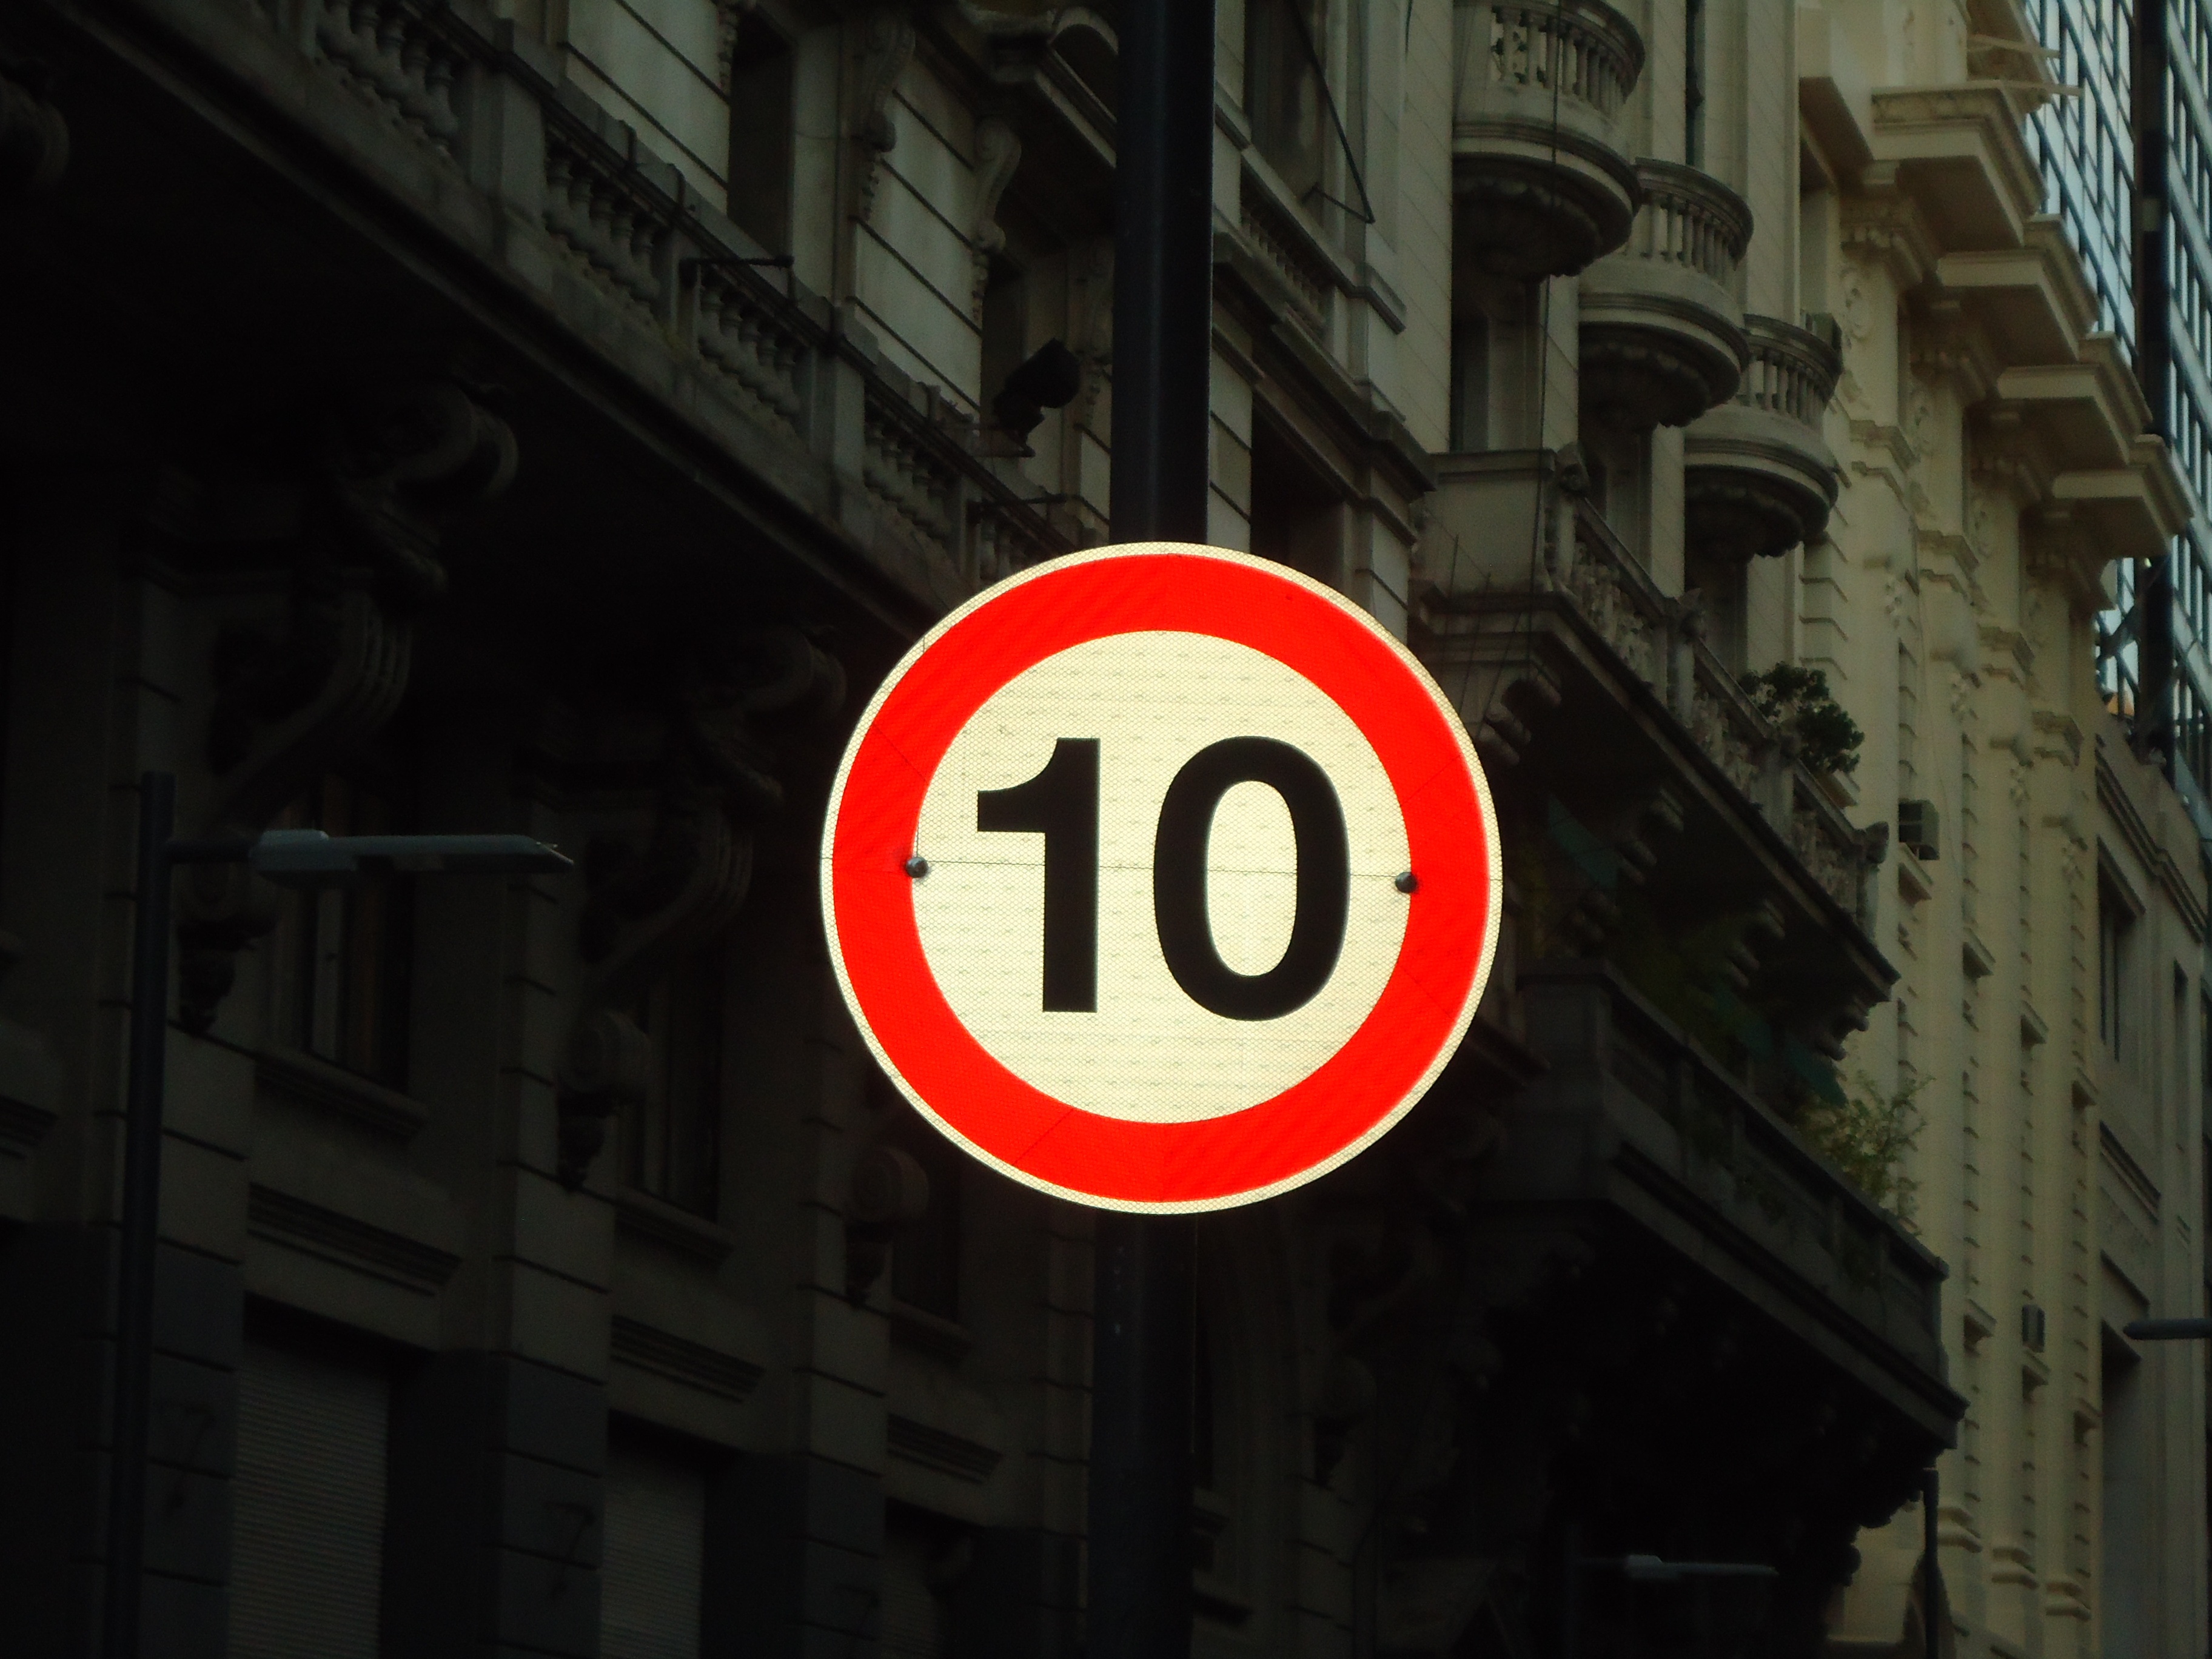
road, traffic, street, sign, street sign, signage, lane, pedestrians, prohibited, infrastructure, 10, shape, traffic sign, traffic signal